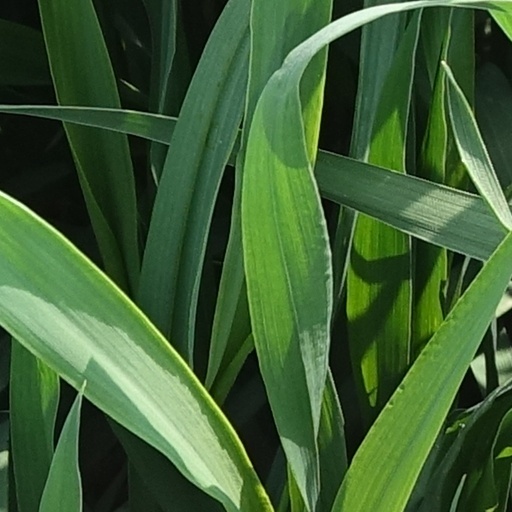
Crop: wheat